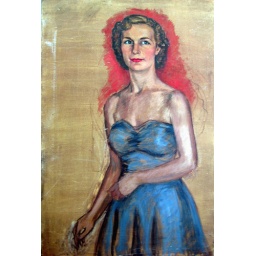
lady in blue dress by my Mom